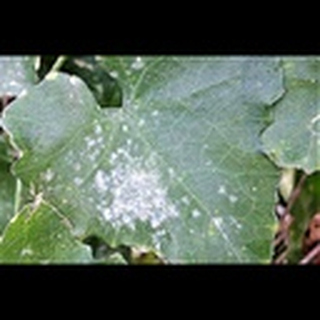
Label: cotton_powdery_mildew